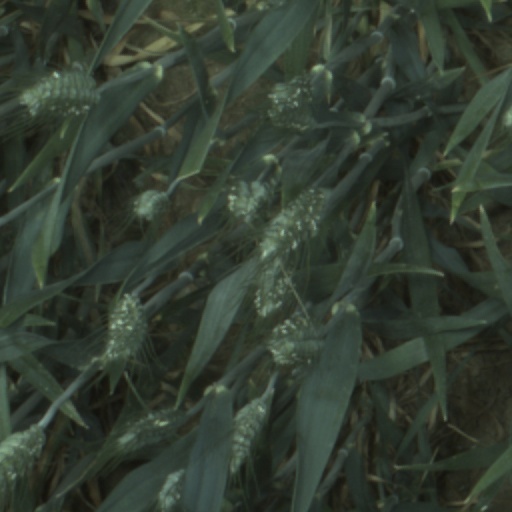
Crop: wheat